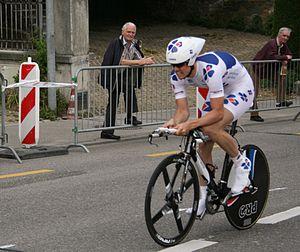
Timothy Gudsell, né le 17 février 1984 à Feilding, est un coureur cycliste néo-zélandais.